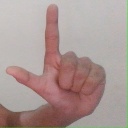
अक्षर: ल